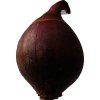
Label: red_onion